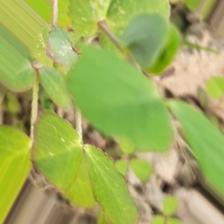
Label: Powdery Mildew